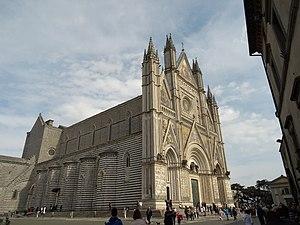
La cathédrale d’Orvieto se dresse au sommet de la colline d’Orvieto et domine les autres édifices. Le Duomo dédié à l’Assomption de Marie, est une des œuvres les plus grandioses de l’architecture médiévale italienne. De style gothique, elle est notamment célèbre pour sa façade, ainsi que pour la chapelle San Brizio, décorée des fresques de Fra Angelico et Luca Signorelli.